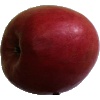
Label: Apple Crimson Snow 1